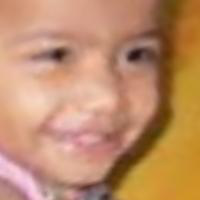
Age group: age 01-10